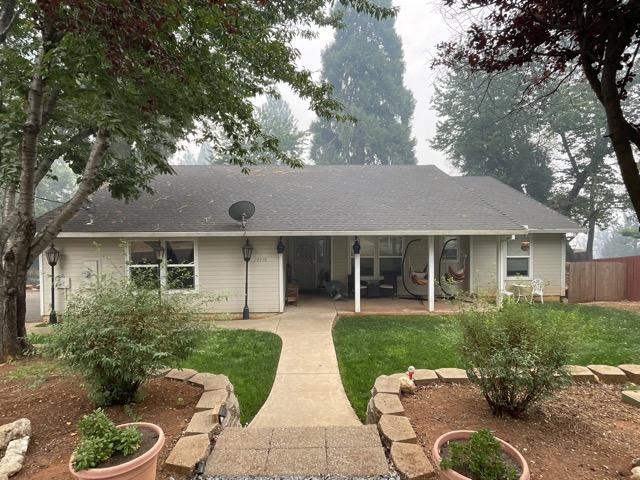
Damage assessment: no_damage